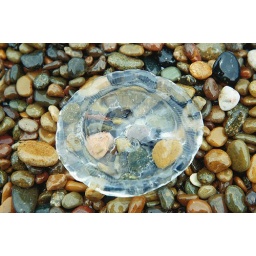
A jelly fish lies on a rocky beach in the Valdes Peninsula, Patagonia, Argentina